Maheman

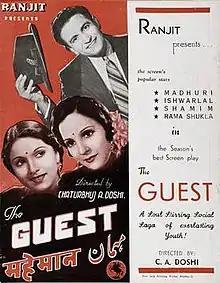

Maheman (The Guest) is a Bollywood film. It was released in 1942. The film was produced by Ranjit Studios and directed by Chaturbhuj Doshi. The film starred Madhuri, Ishwarlal, Mubarak, Bhagwandas and Shamim Bano. The music was directed by Khemchand Prakash, with lyrics by D. N. Madhok.